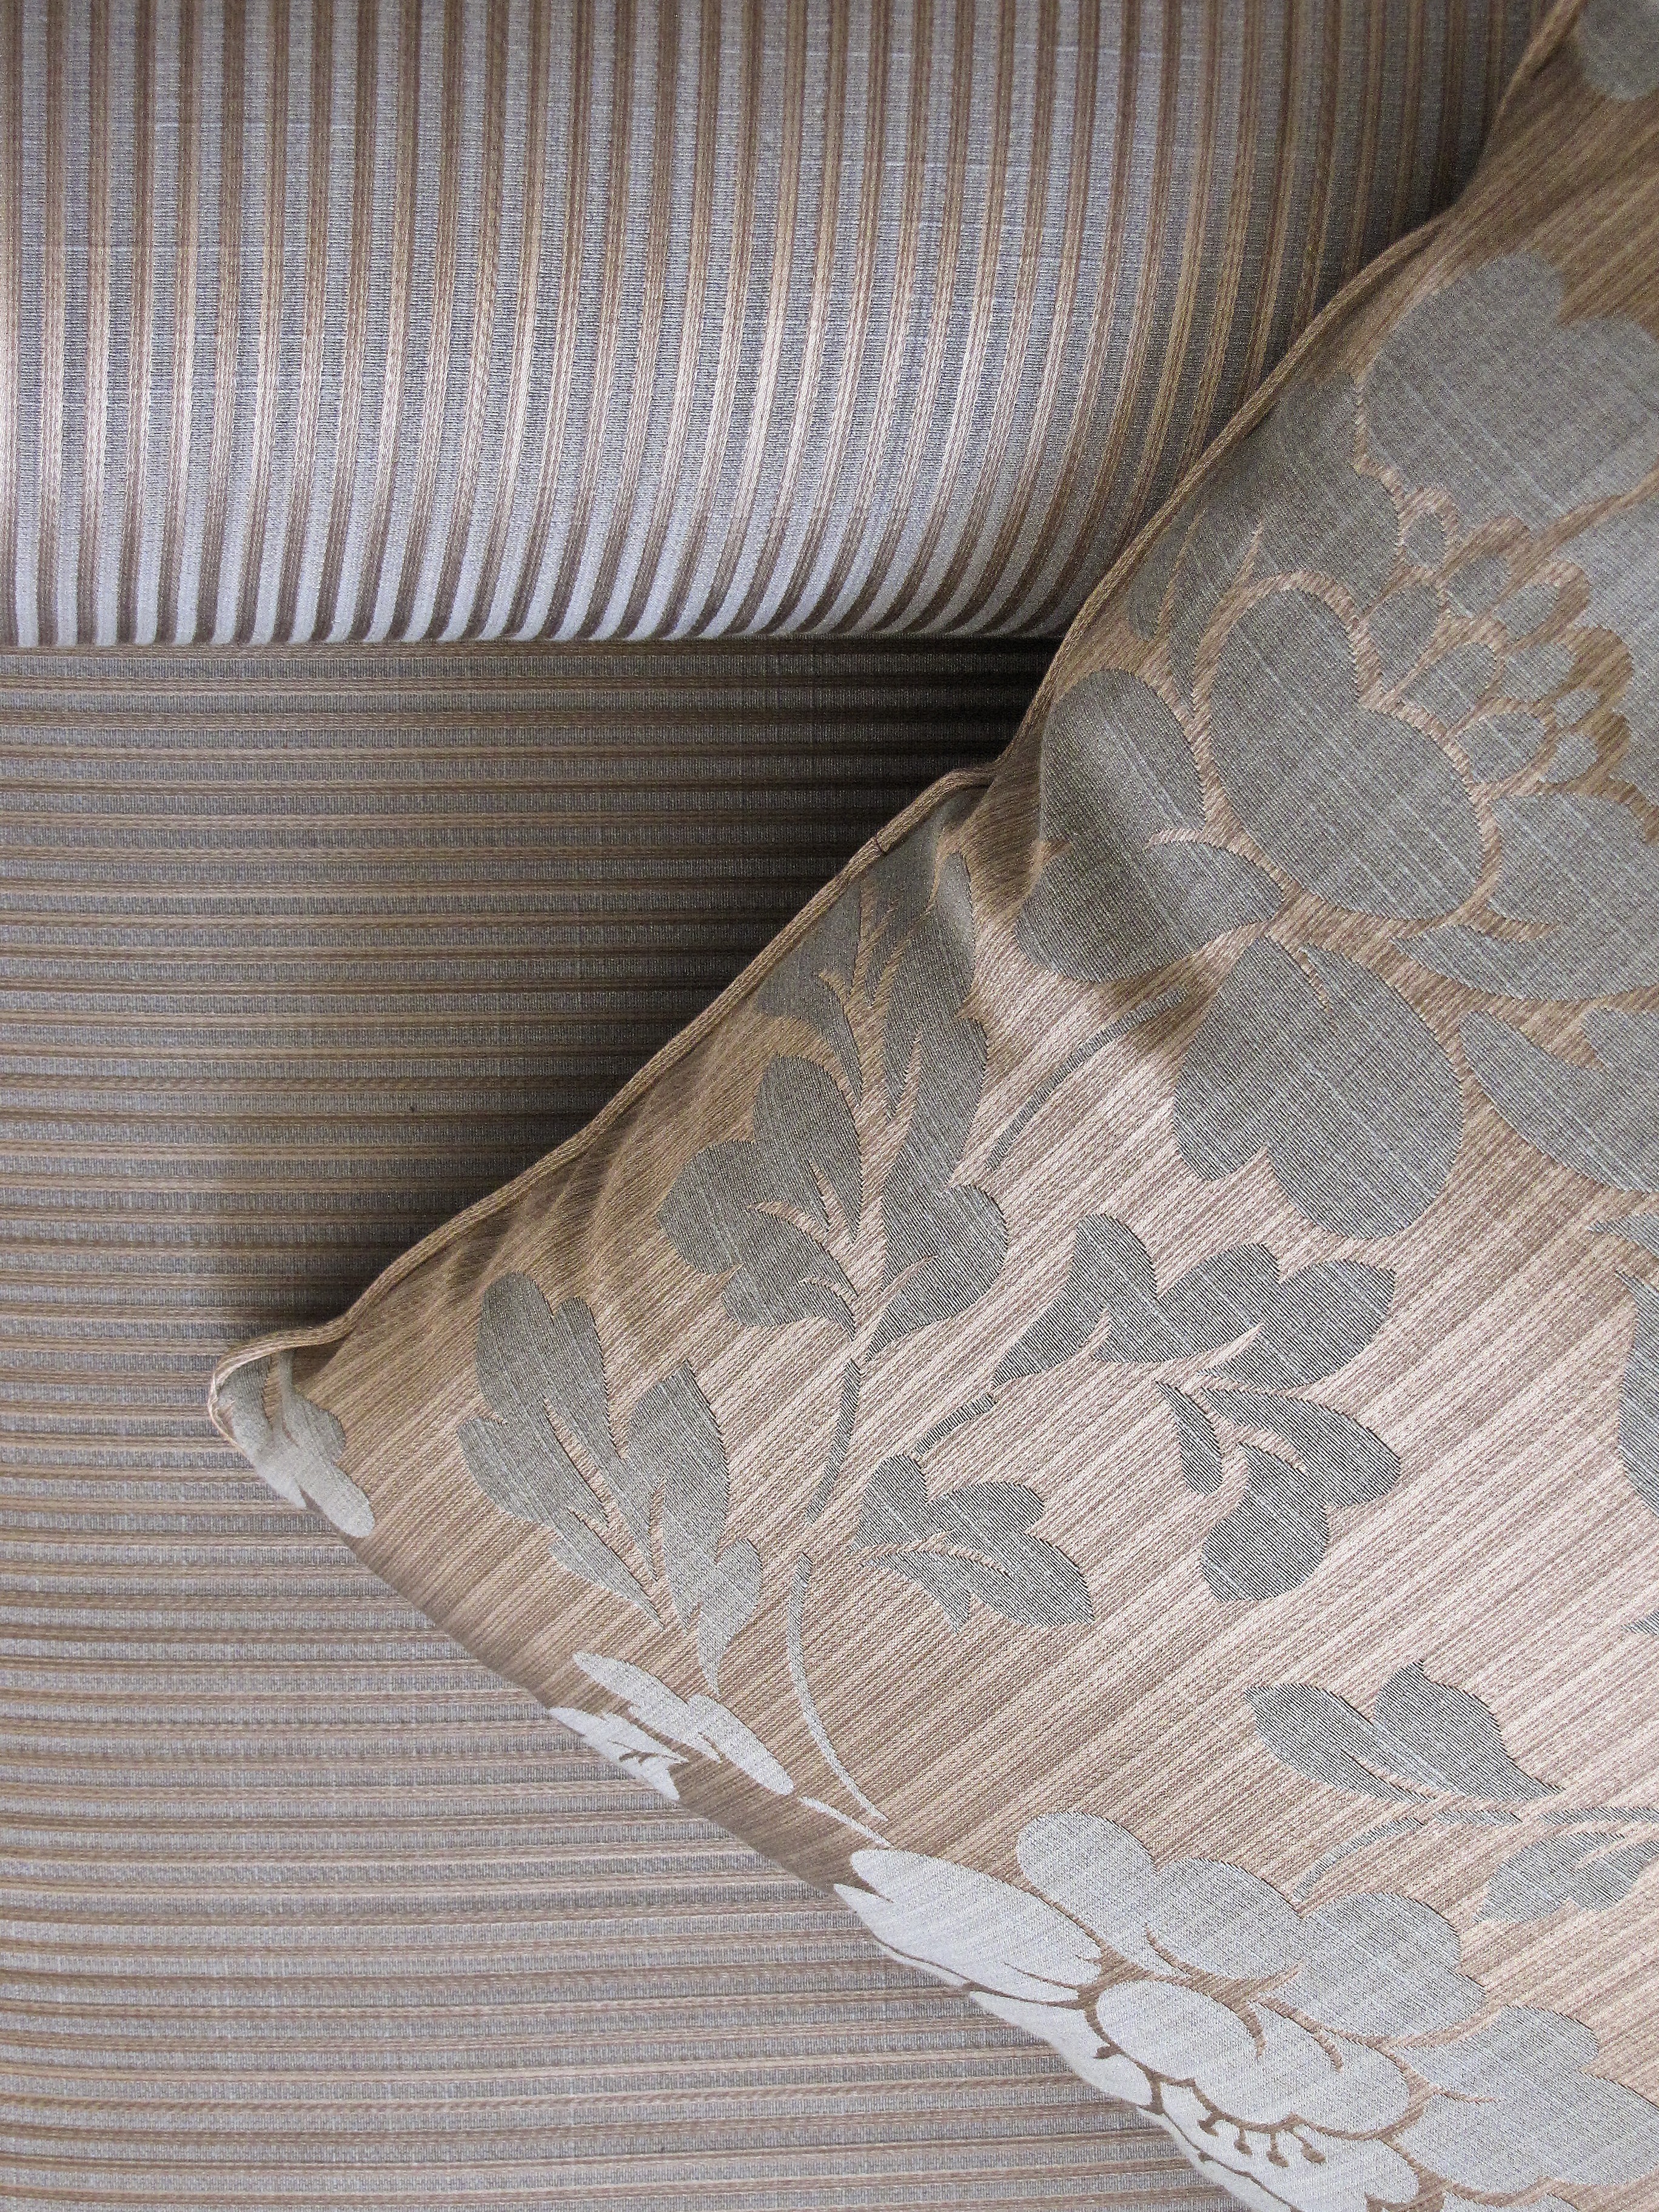
pillow, wool, material, flowers, tablecloth, fabric, interior design, textile, flooring, rihe